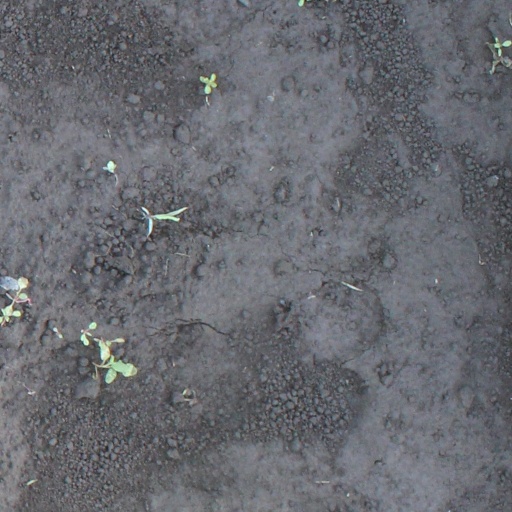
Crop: soybean